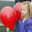
Label: girl